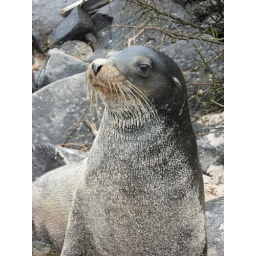
This beautiful girl was sleeping in the sand (needless to say) when I walked by and woke her.